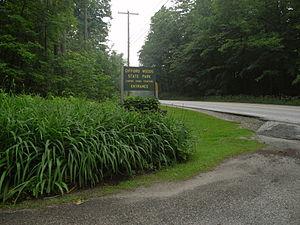
Killington est une ville américaine du Comté de Rutland dans le Vermont qui comptait 811 habitants lors du recensement de 2010. On y trouve notamment la station de ski Killington Resort, l'une des plus importantes de l'est du pays. La ville s'appelait initialement Sherburne et a été renommée Killington en 1999.